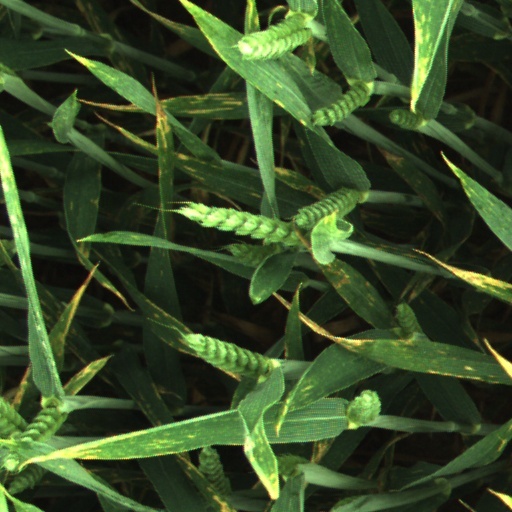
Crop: wheat